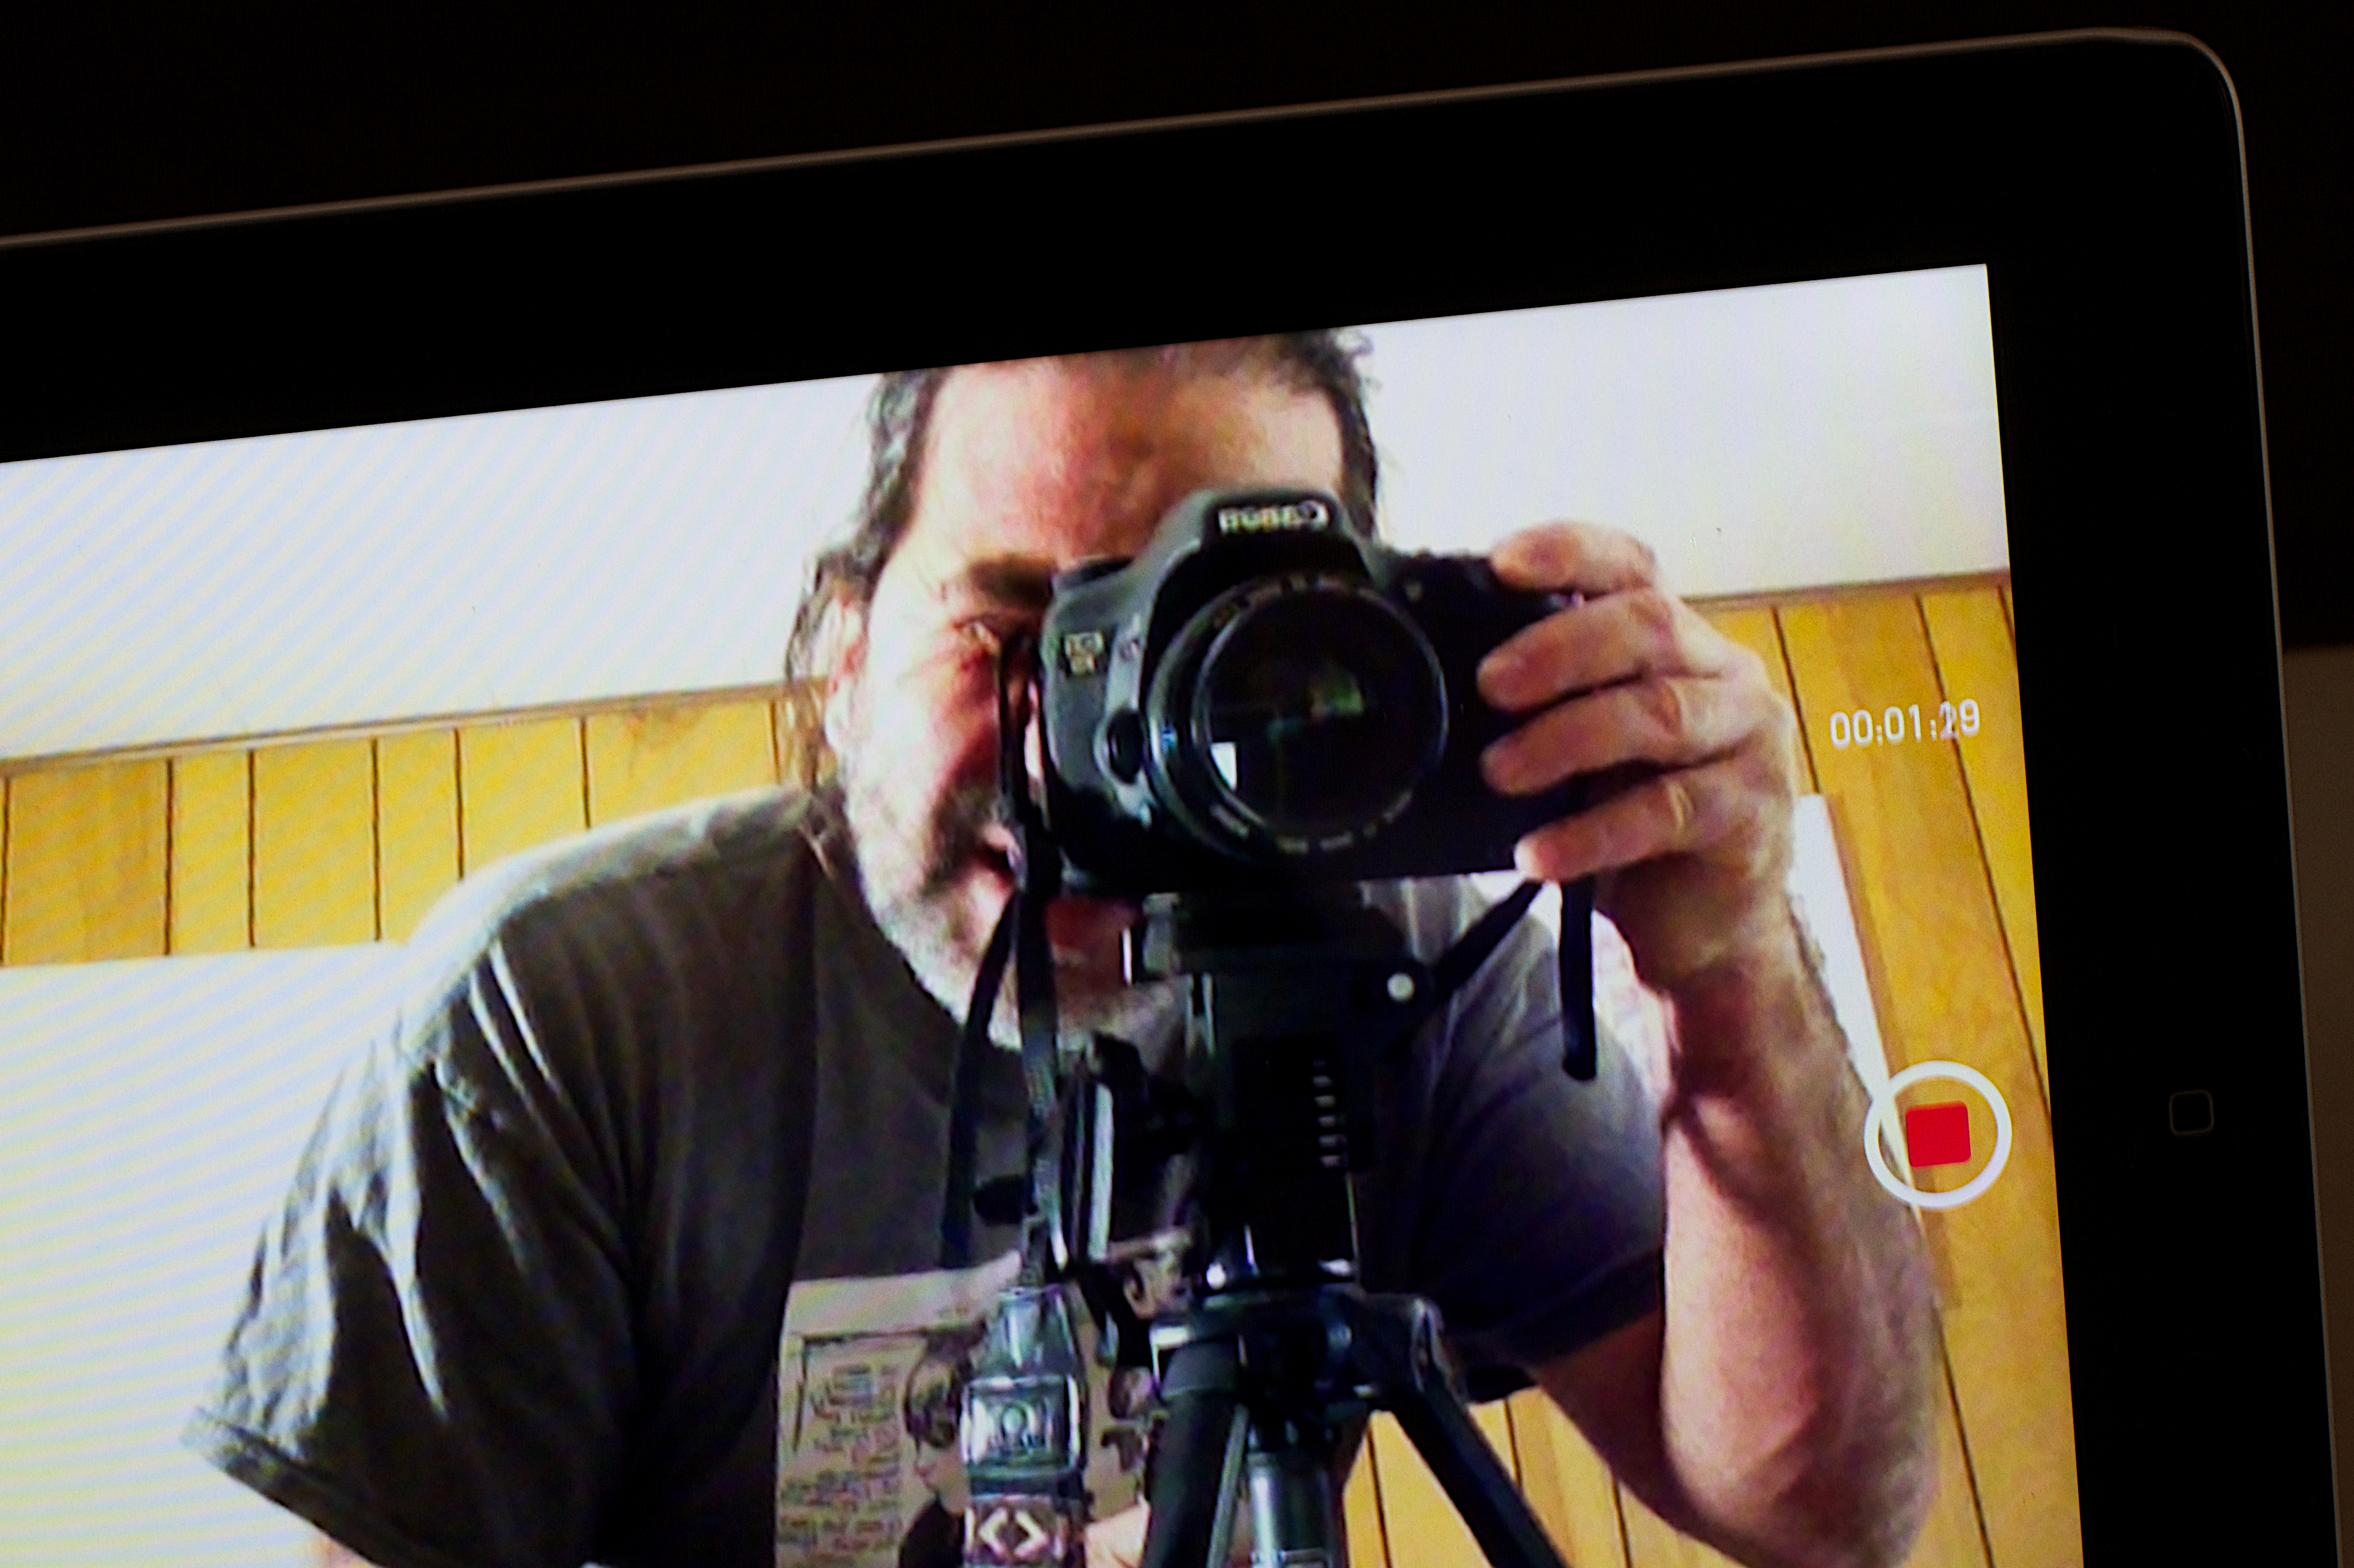
camera, photography, photograph, image, cinematographer, cameras optics, camera operator